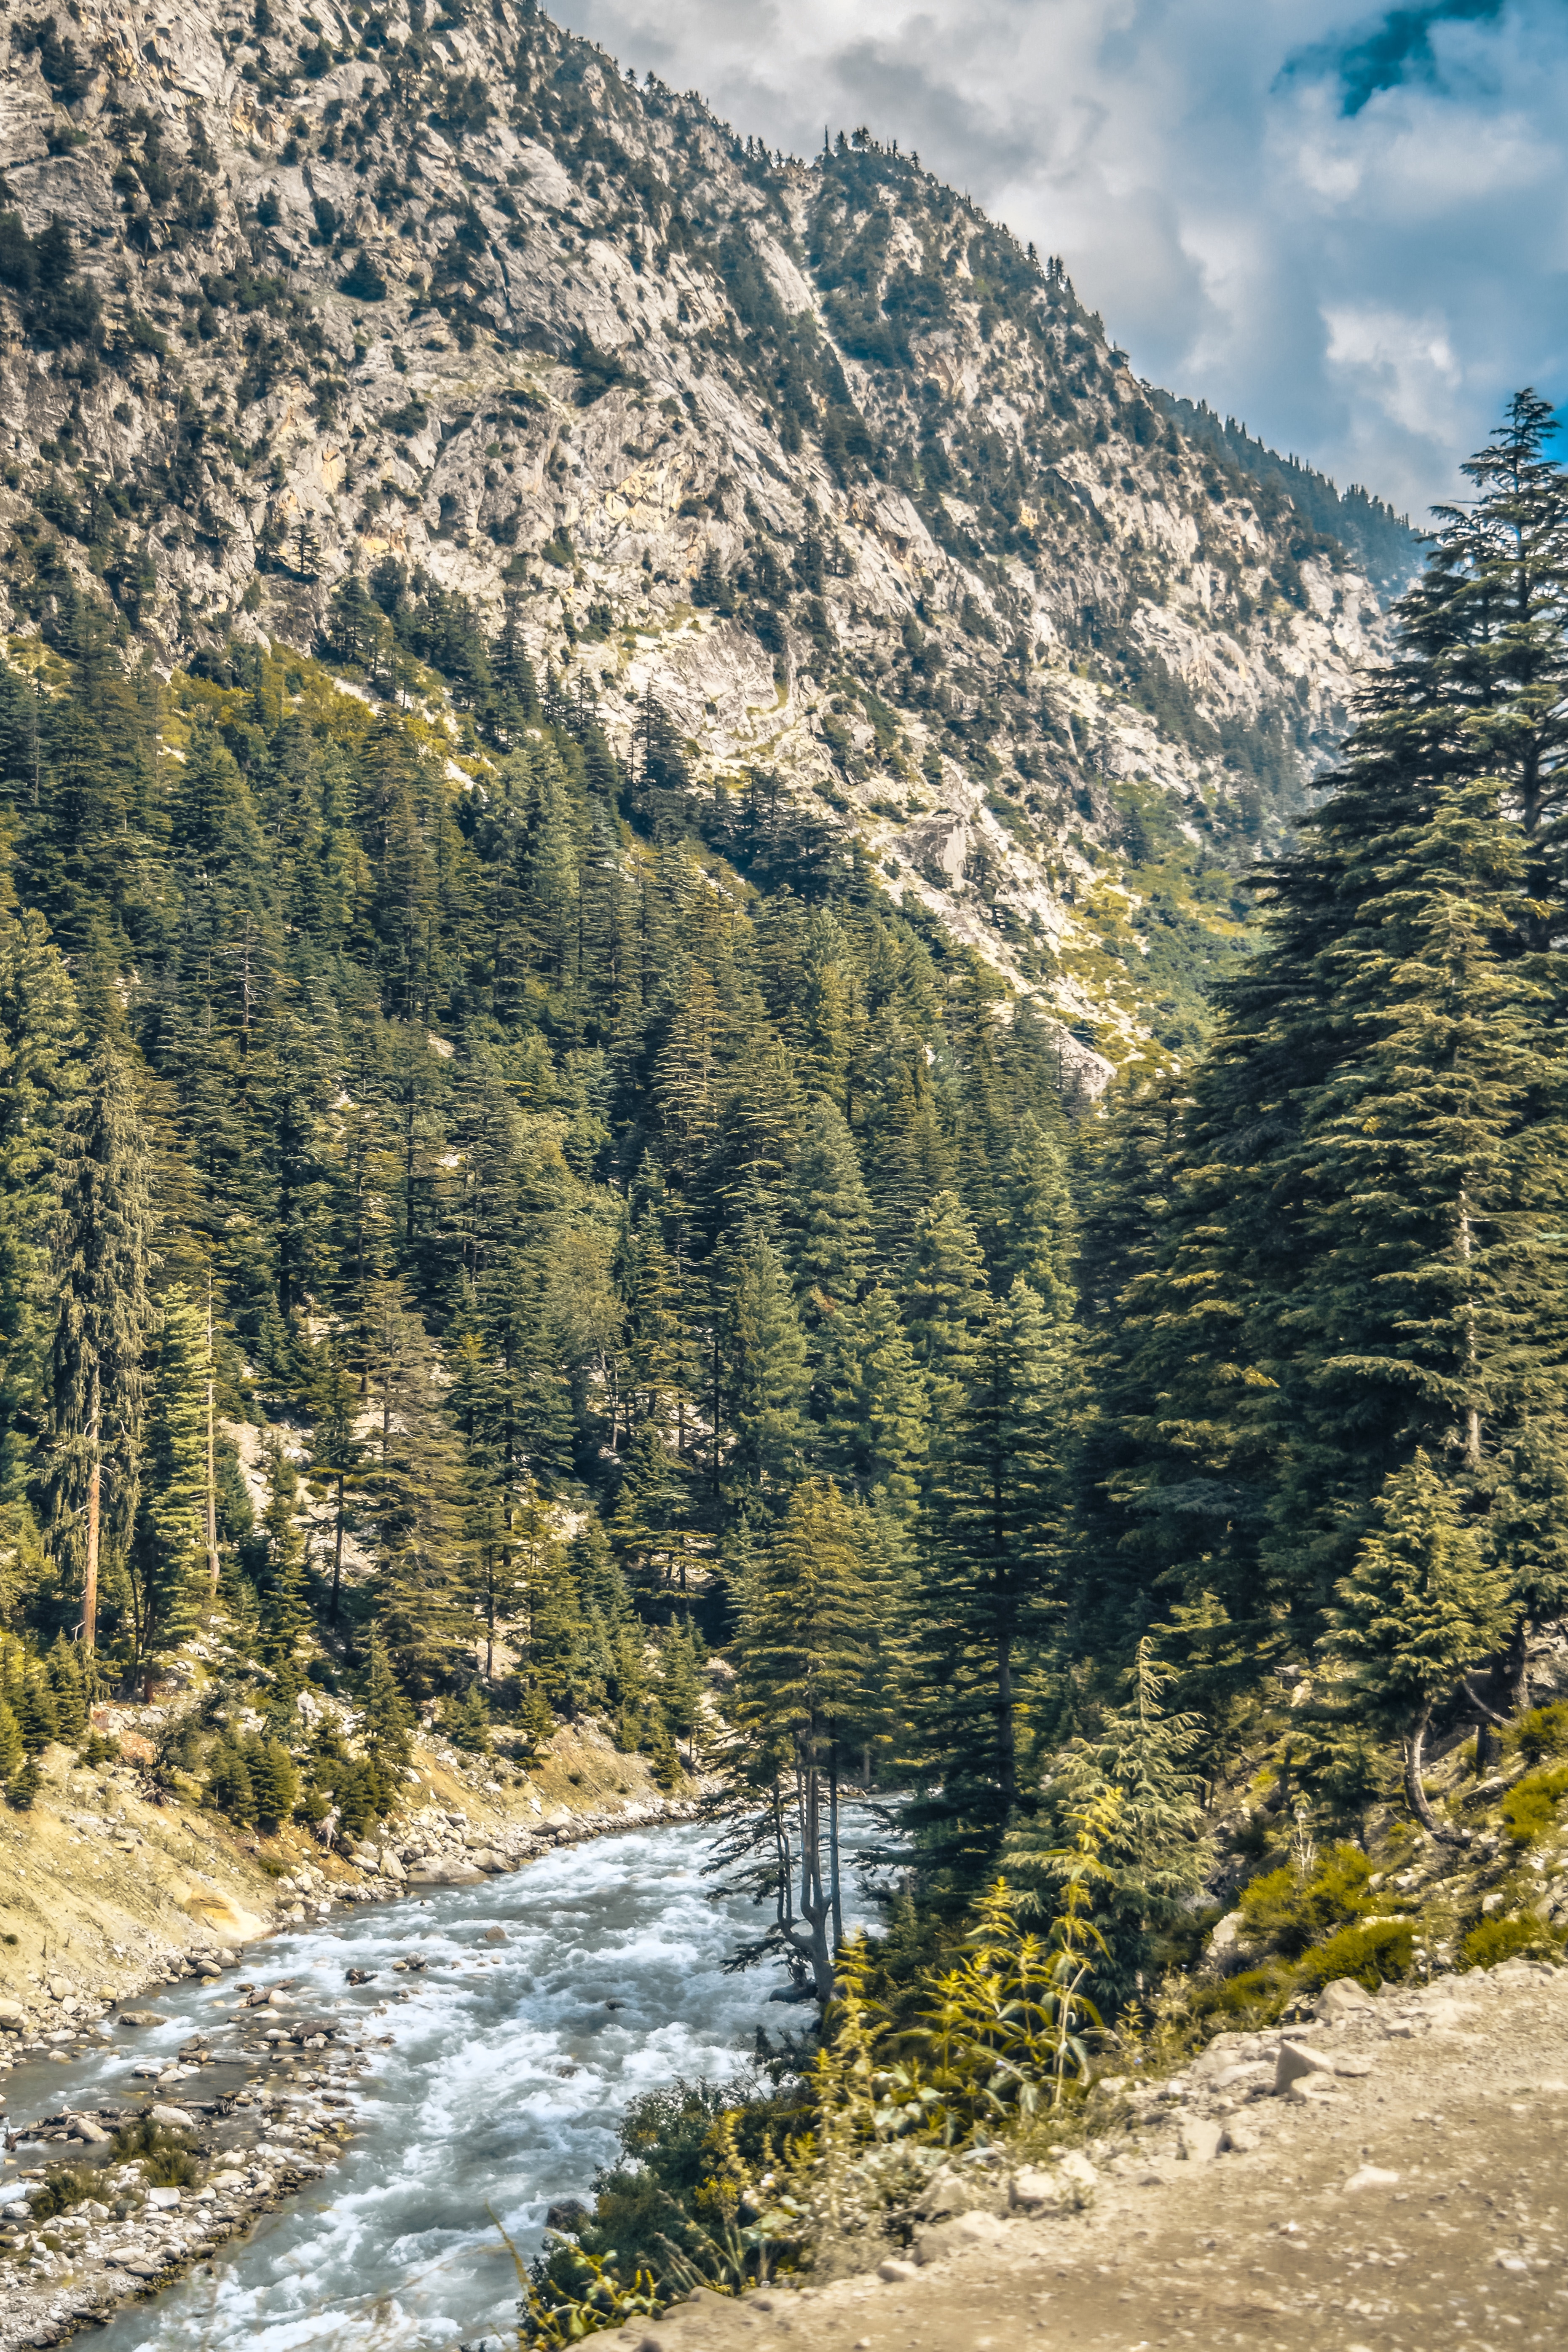
landscape, tree, nature, forest, wilderness, walking, mountain, hiking, trail, leaf, lake, adventure, river, valley, mountain range, autumn, season, ridge, alps, backpacking, plateau, landform, mountain pass, geographical feature, mountainous landforms